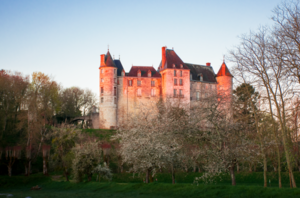
Un matin d'avril depuis le marronnier dans le parc du château de Saint Brisson.
Le château de Saint-Brisson est un château français situé à Saint-Brisson-sur-Loire, dans le département du Loiret en région Centre-Val de Loire.